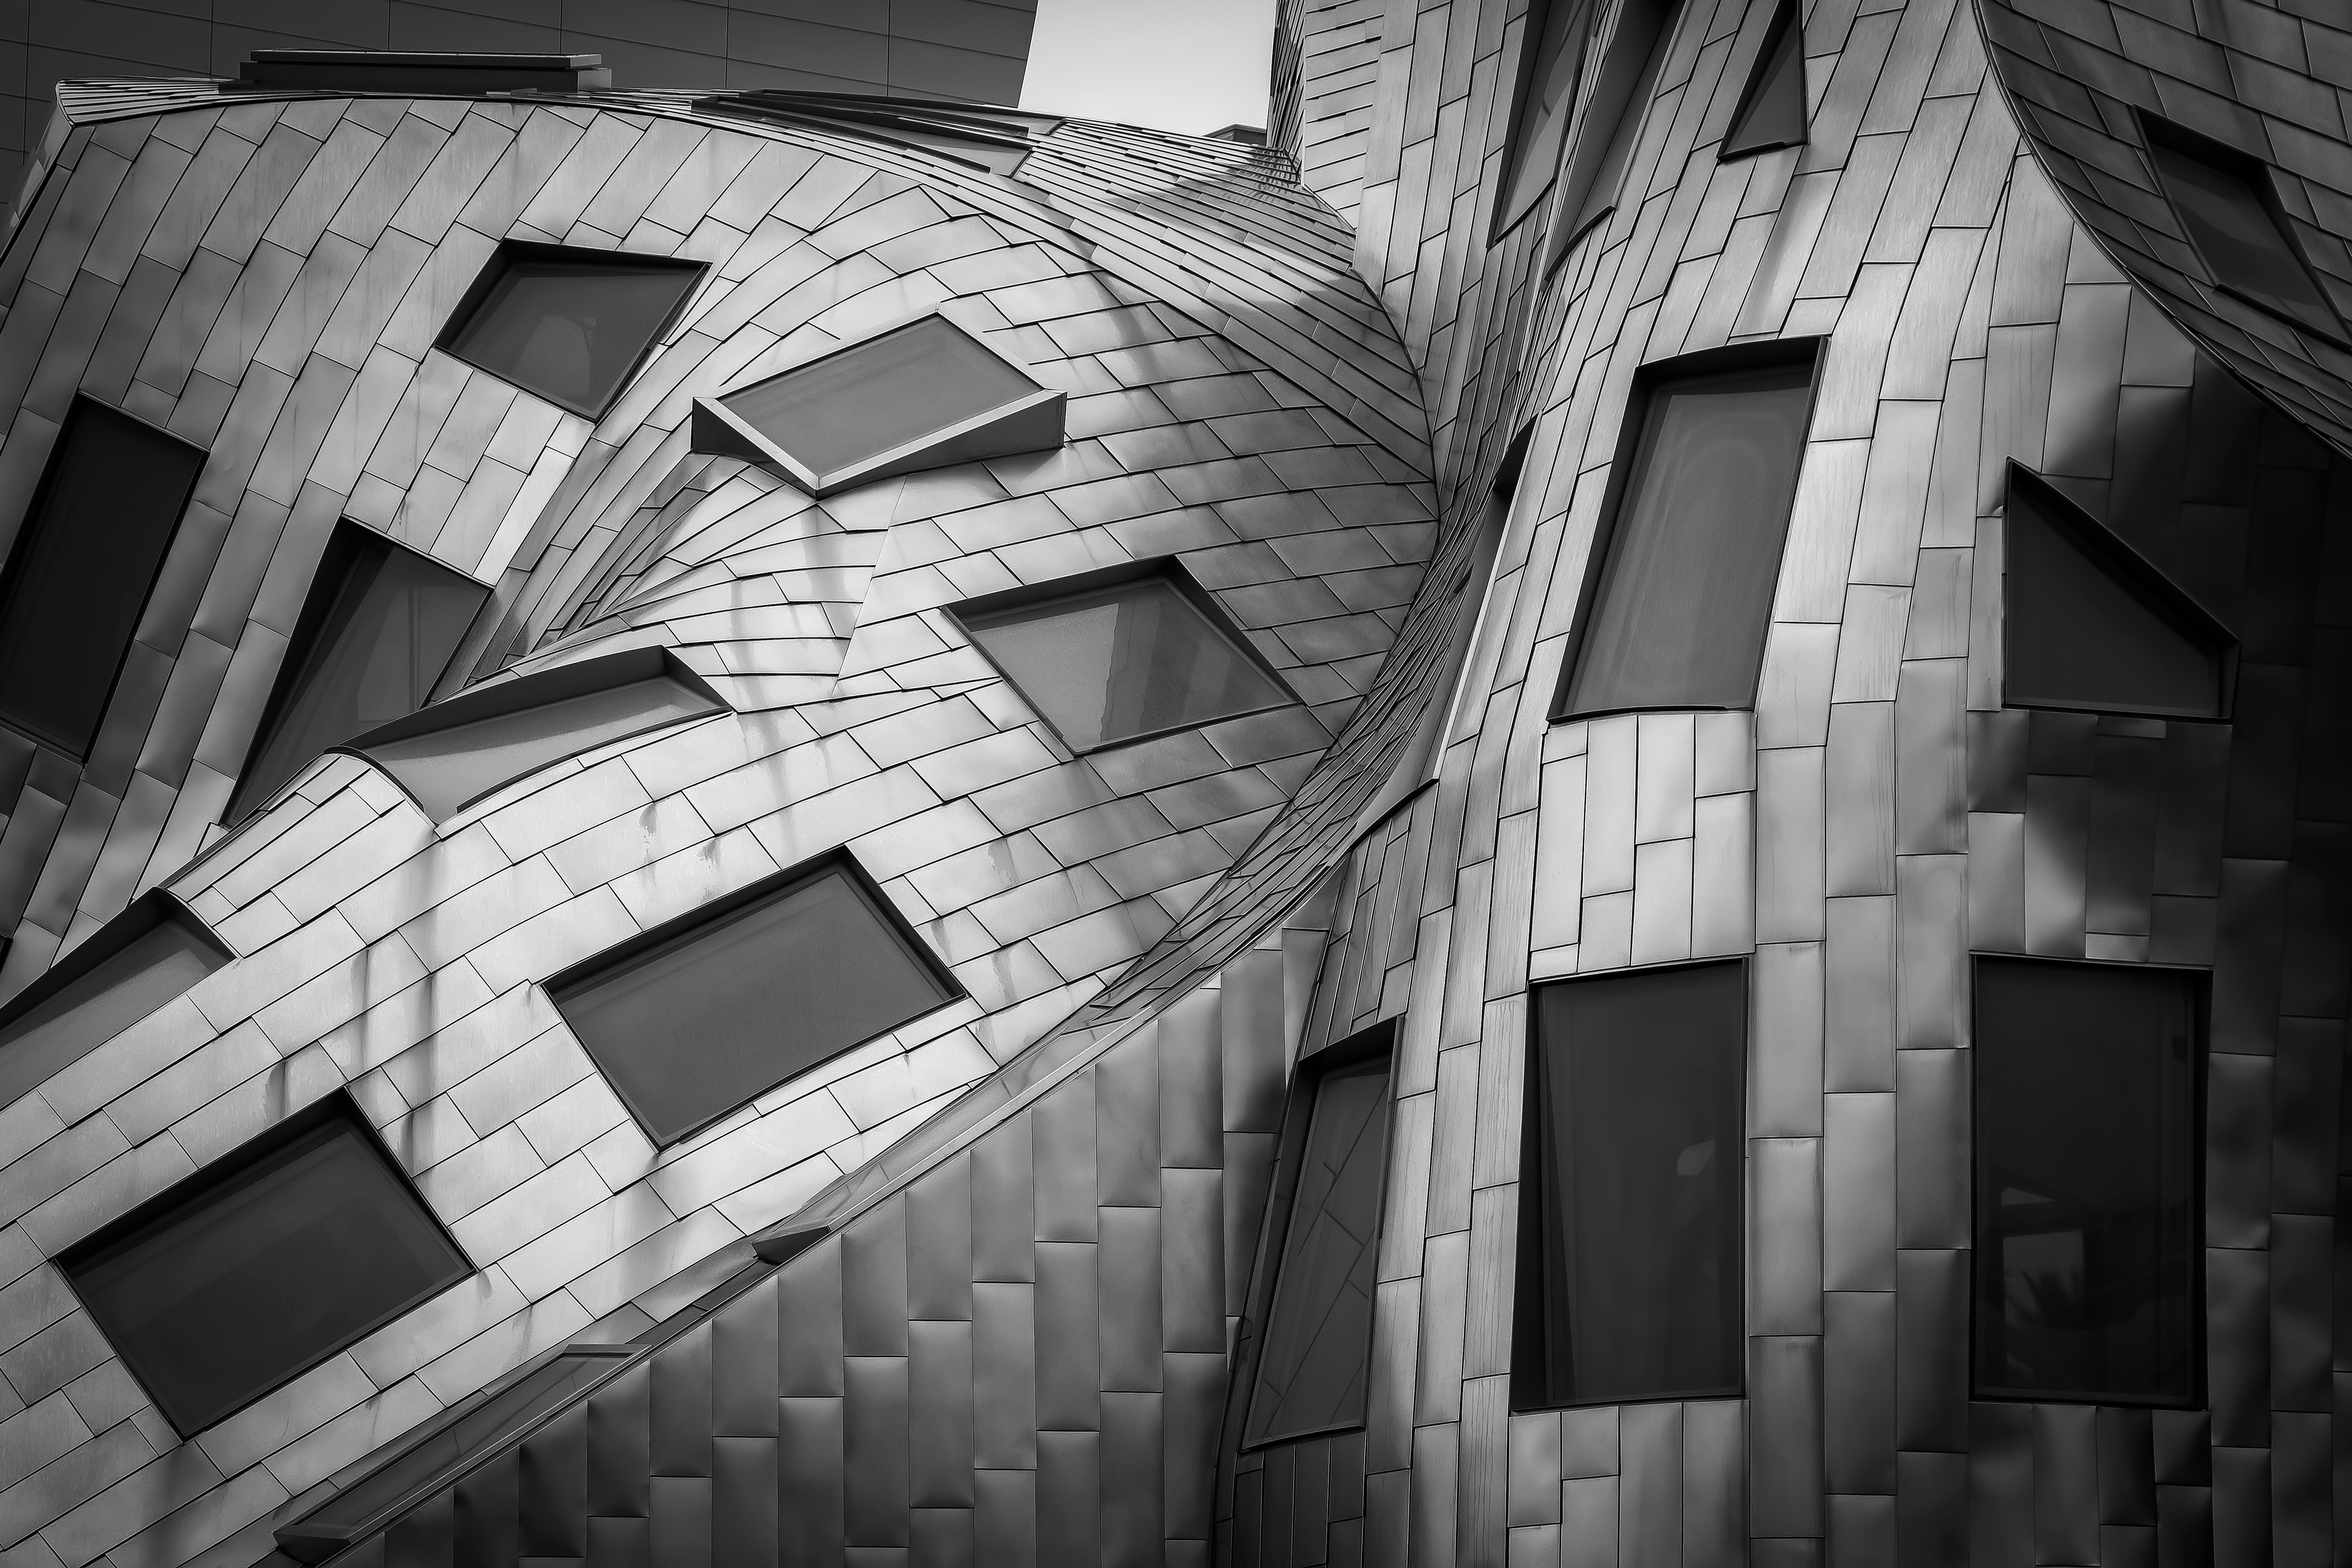
geotagged, las vegas, Las Vegas DownTown, nevada, united states, usa, 888 West Bonneville Avenue, a6500, Architect Frank Gehry, Architectural Building, architectural design, architecture, art, attraction, beautiful building, building, city, City of Las Vegas, city scene, cityscape, Clark County, Clark County Nevada, Clark County NV, Cleveland Clinic Lou Ruvo Center for Brain Health, curves, downtown las vegas, Event Center, feet, frank gehry, Frank Owen Gehry, Gehry Partners LLP, Keep Memory Alive, Keep Memory Alive Event Center, KMA, Las Vegas Attraction, Las Vegas Event Center, Las Vegas NV, las vegas strip, Lou Ruvo, Lou Ruvo Center for Brain Health, model, portrait, scenic, sightseeing, sin city, sony, SONY a6500, SONY Alpha 6500, sony mirrorless, street photography, streetscape, Stunning Visual, Symphony Park, tourist attraction, travel, travel photography, urban, vegas strip, white, black, monochrome, black and white, monochrome photography, wall, snapshot, house, facade, line, photography, Material property, window, tree, neighbourhood, apartment, style, home, pattern, Tints and shades, street, symmetry